Elizabeth Parr-Johnston

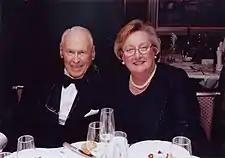
Liz & Archie Johnston

Parr-Johnston is the oldest child of F. Van S. Parr Jr. and Helene Parr. Her late father was the Senior Partner of Whitman & Ransom and former National President of the Chi Psi (ΧΨ) Fraternity. Her brother, Dr. Grant V.S. Parr, is the former Chief of Cardiothoracic surgery at Atlantic Health. Her sister, Sally Cerny was an instructor of psychology at Rutgers University.